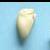
Maize quality: Good